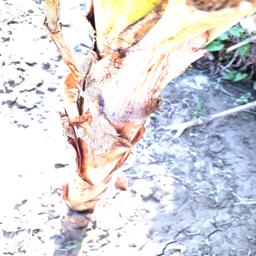
Label: BACTERIAL SOFT ROT